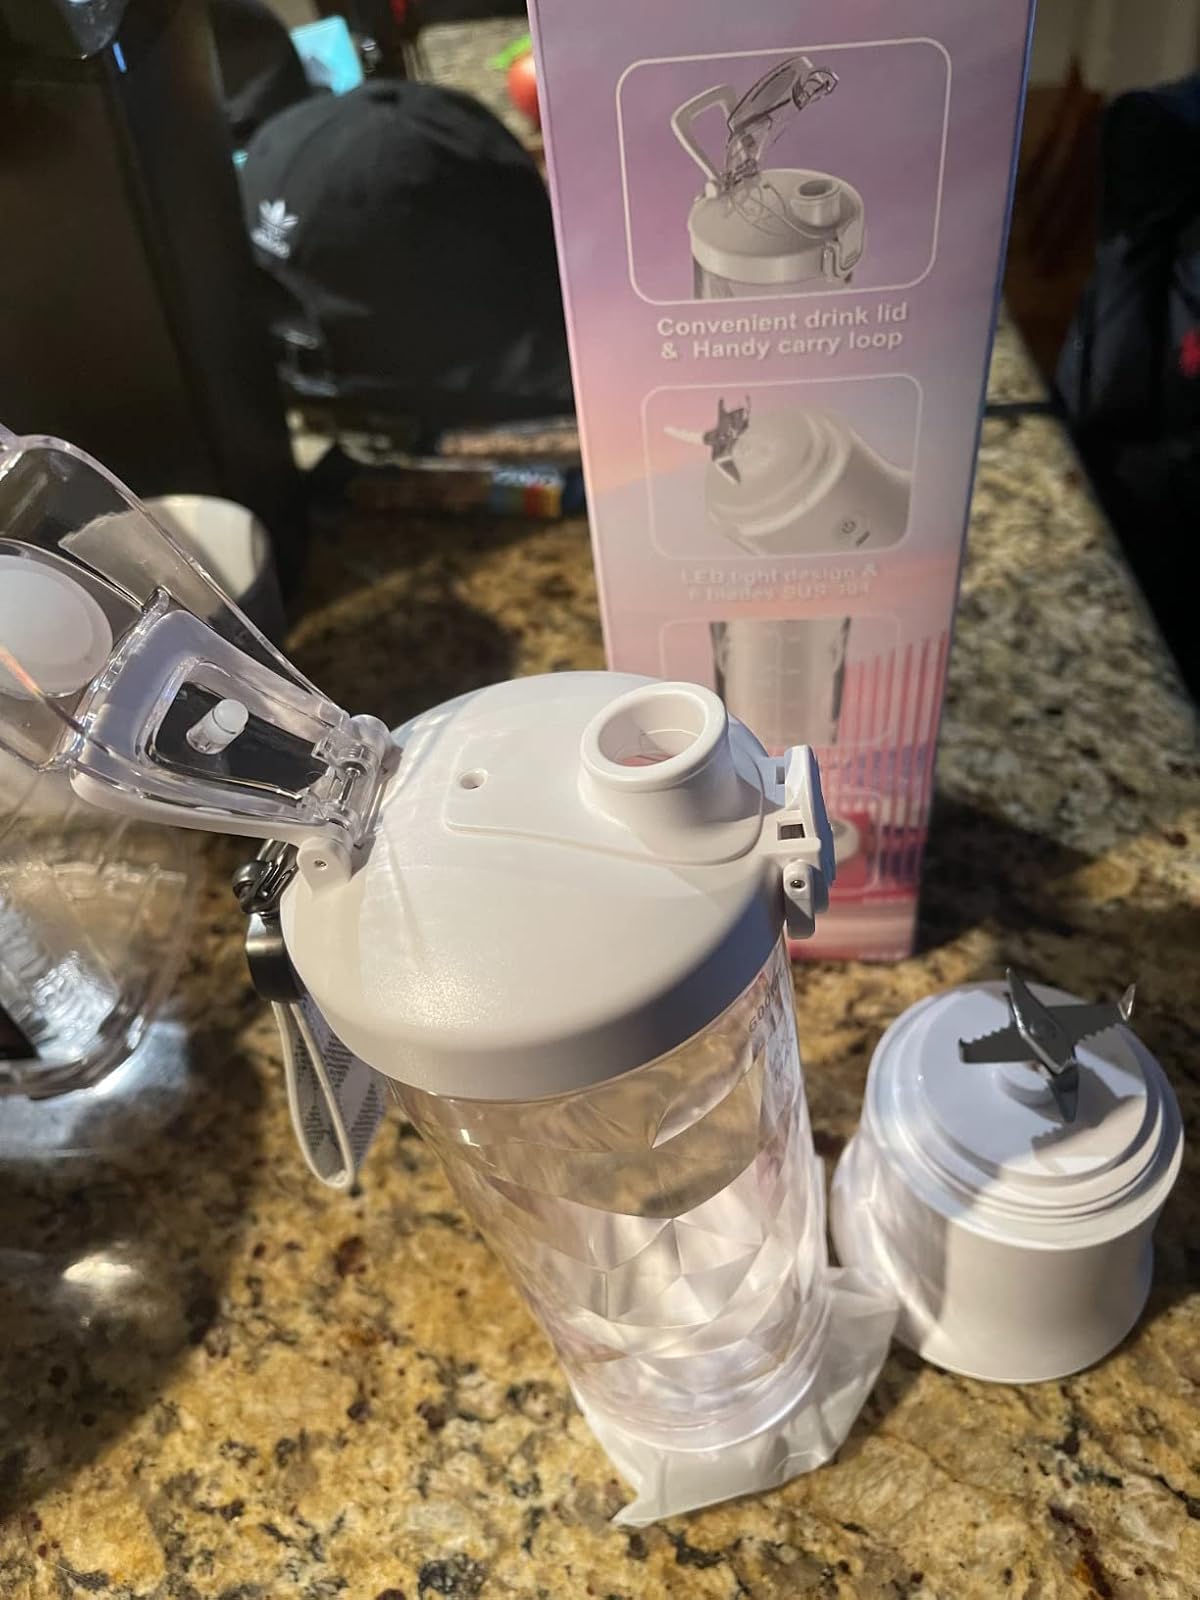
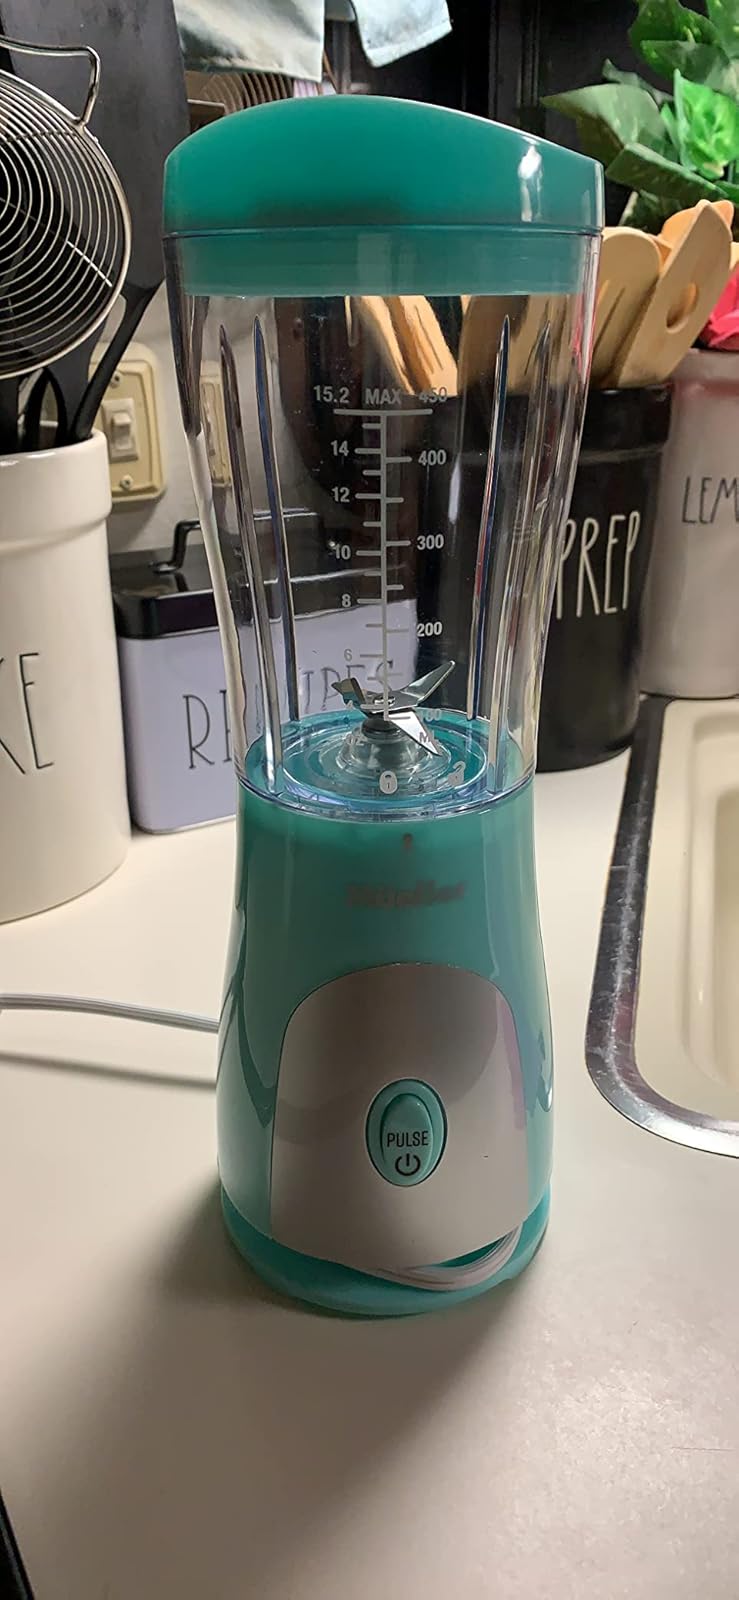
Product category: items_blender
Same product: no